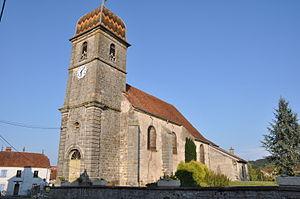
Église de Senoncourt, (Inscrit, 1934) This building is indexed in the Base Mérimée, a database of architectural heritage maintained by the French Ministry of Culture,
Senoncourt est une commune française, située dans le département de la Haute-Saône en région Bourgogne-Franche-Comté.
L'église Saint-Étienne est une église catholique située à Senoncourt, en France.
Cet article recense les monuments historiques de la Haute-Saône, en France, pour la partie nord du département.